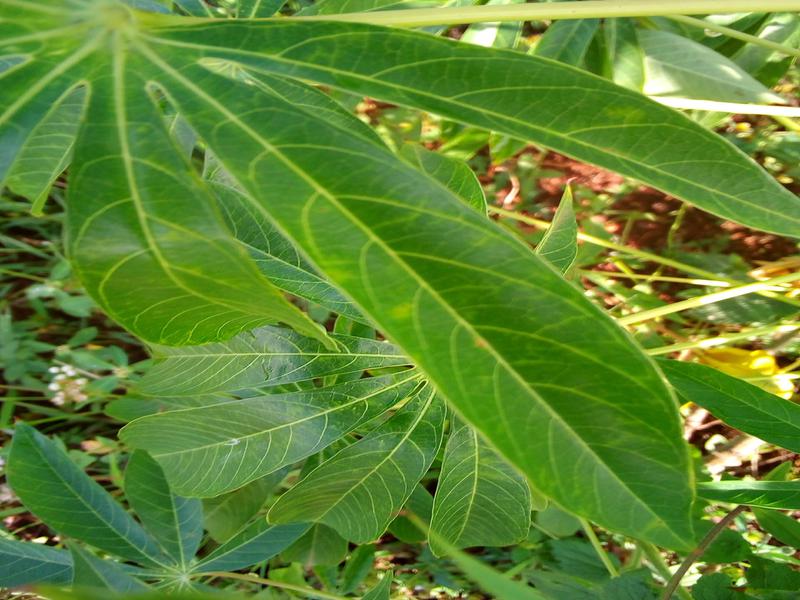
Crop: cassava
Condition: brown_streak_disease